Philipp Franz von Siebold

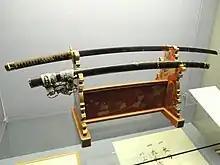
Sword given to Von Siebold by Tokugawa Iemochi on 11 November 1861, on display at the State Museum of Ethnology in Munich

The " appeared between 1833 and 1841. This work was co-authored by Joseph Hoffmann and Kuo Cheng-Chang, a Javanese of Chinese extraction, who had journeyed along with Von Siebold from Batavia. It contained a survey of Japanese literature and a Chinese, Japanese and Korean dictionary. Von Siebold's writing on Japanese religion and customs notably shaped early modern European conceptions of Buddhism and Shinto; he notably suggested that Japanese Buddhism was a form of Monotheism.